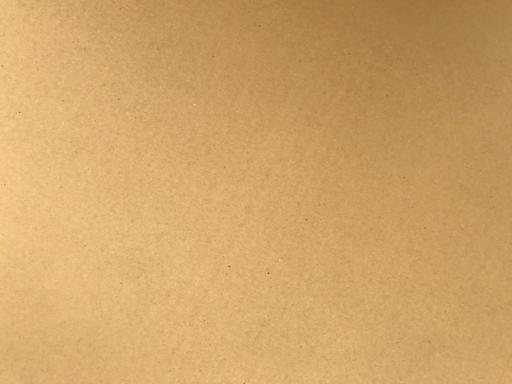
Waste category: cardboard